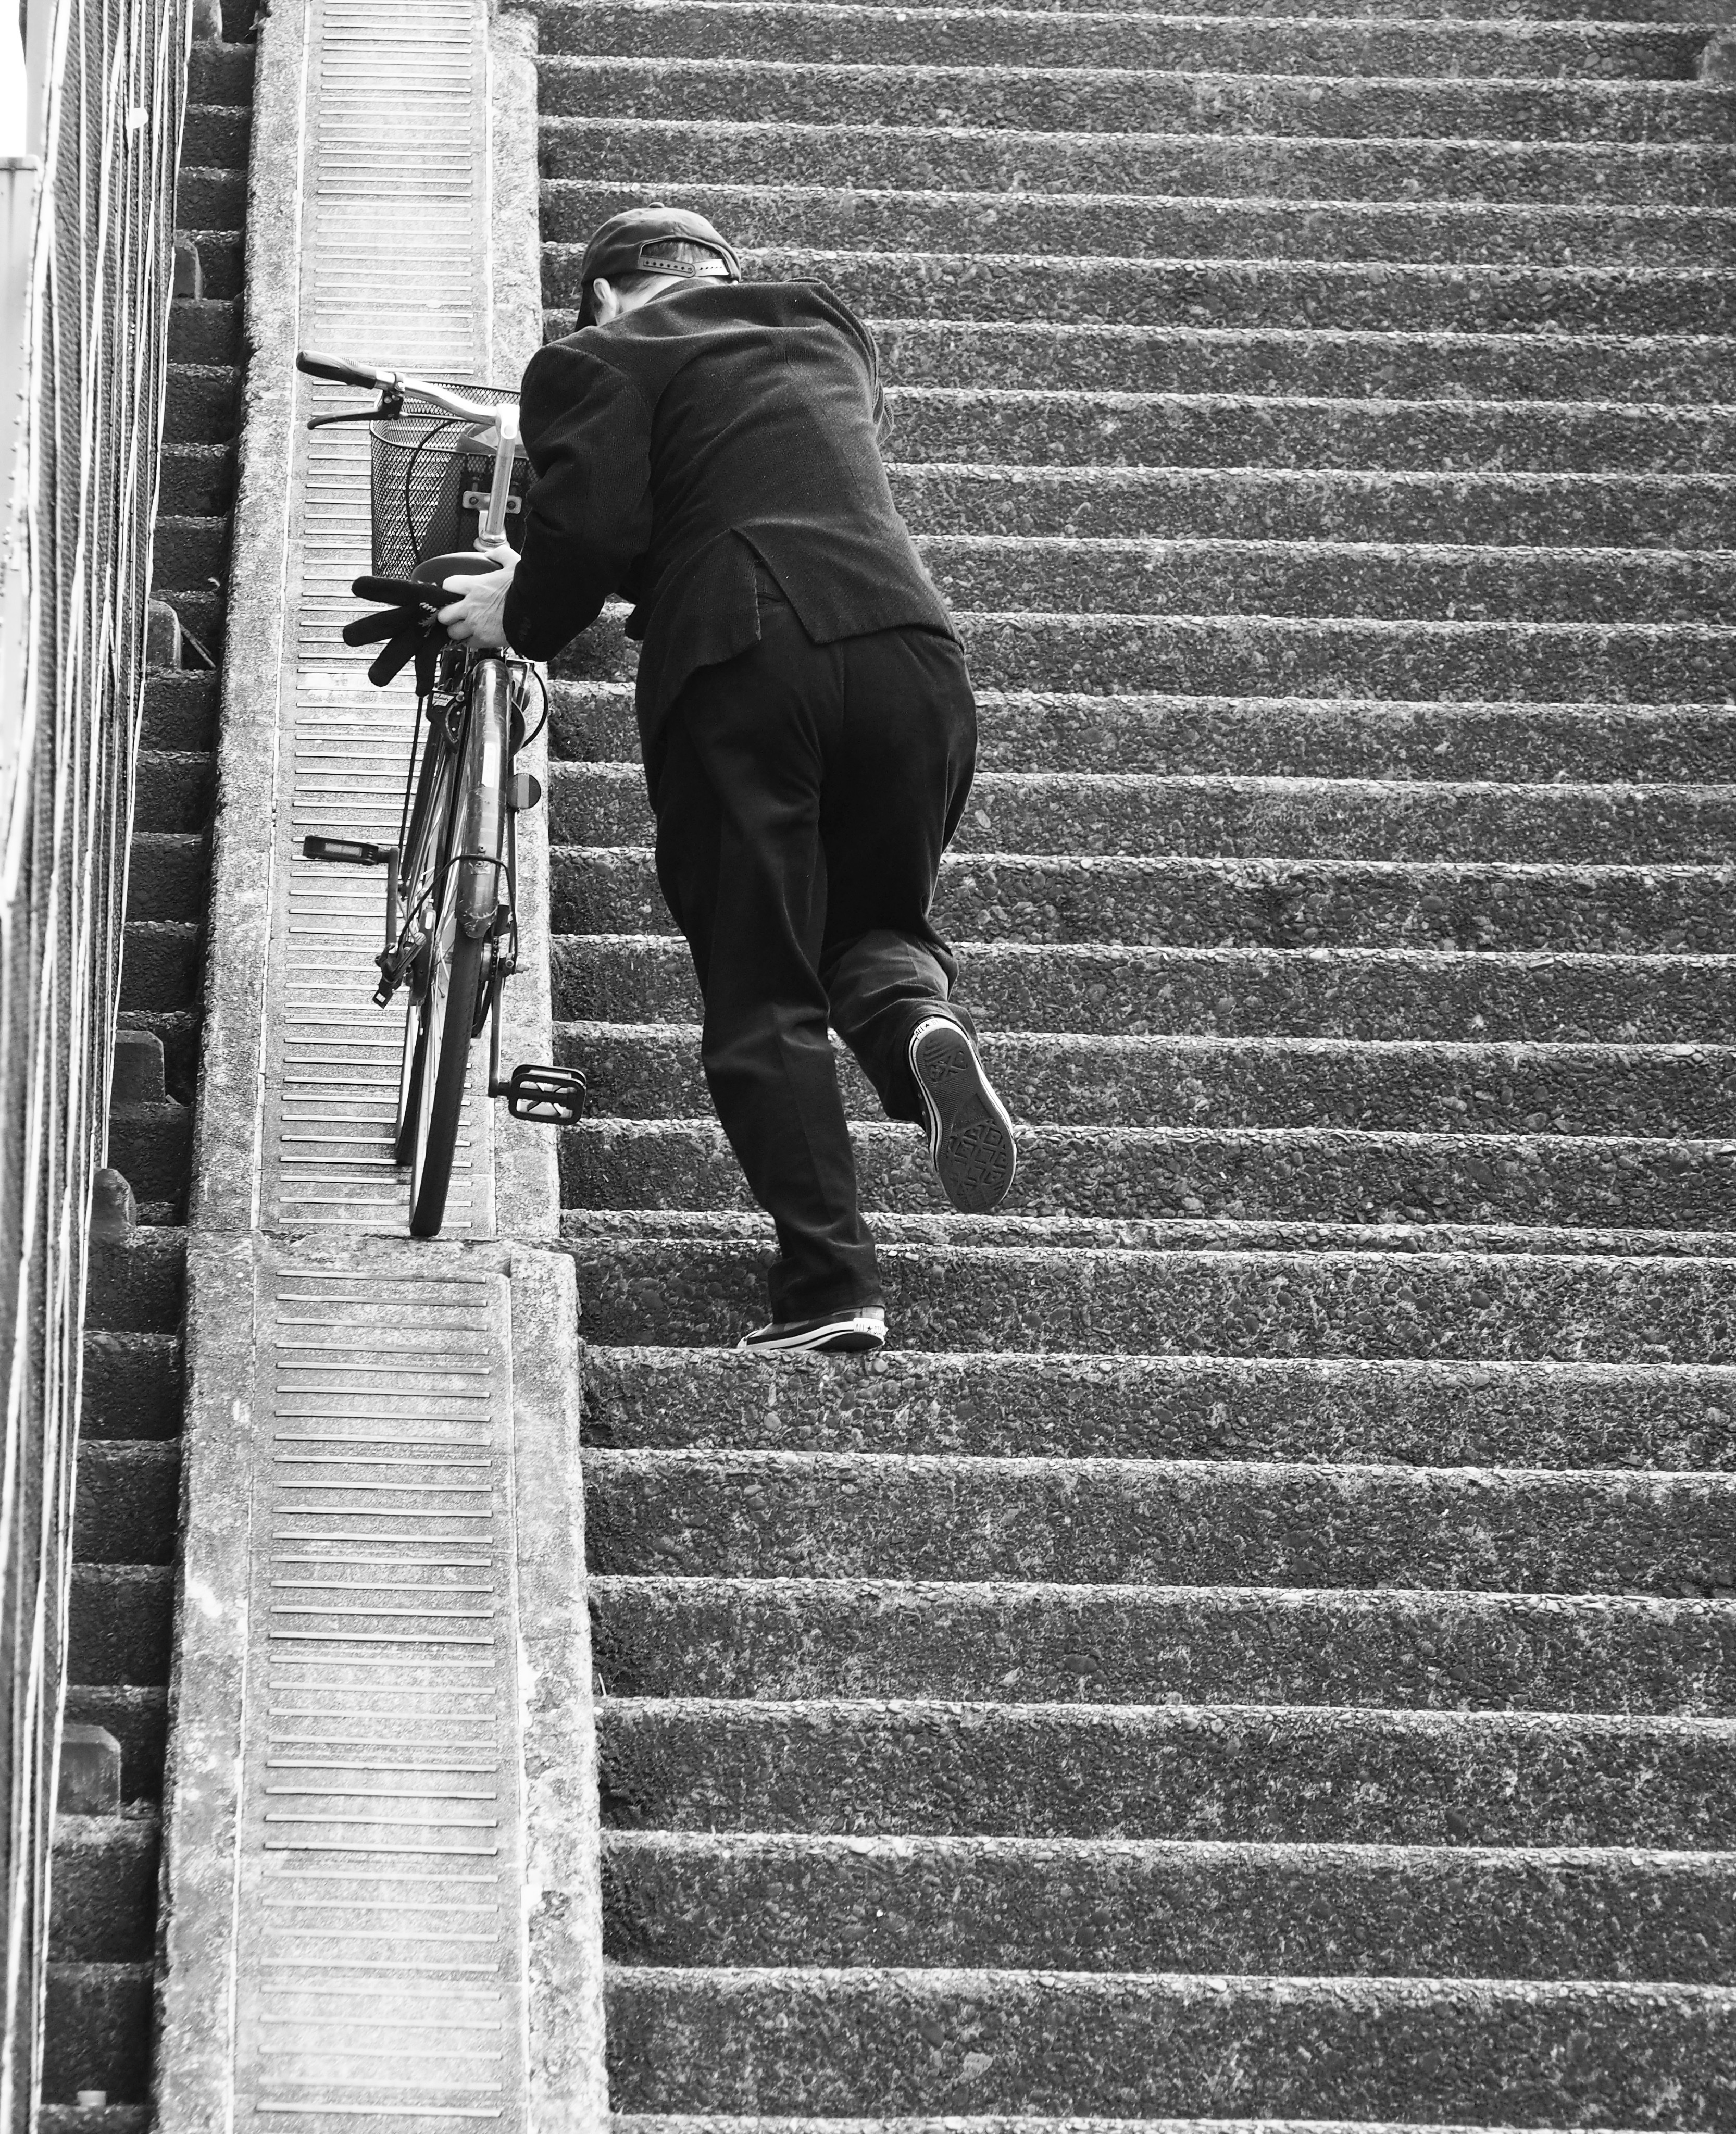
black and white, road, white, street, photography, spring, color, black, monochrome, infrastructure, photograph, image, monochrome photography, human positions